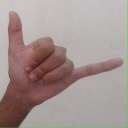
अक्षर: द